James L. Swanson

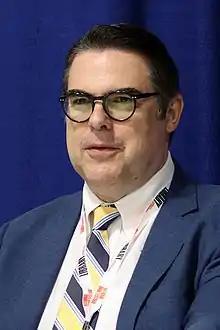
Swanson in 2018

James L. Swanson (February 12, 1959 – April 21, 2025) was an American author and historian famous for his "New York Times" best-seller "Manhunt: The 12-Day Chase for Lincoln's Killer", focusing on the biography of John Wilkes Booth and his plot to kill Lincoln and other cabinet members. For this book he earned an Edgar Award. He was a Senior Fellow at the Heritage Foundation and appeared on C-SPAN on behalf of the Koch-affiliated libertarian CATO Institute think tank.